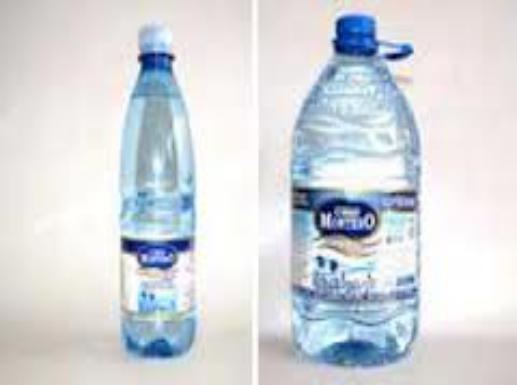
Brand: Ciego Montero
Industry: Food